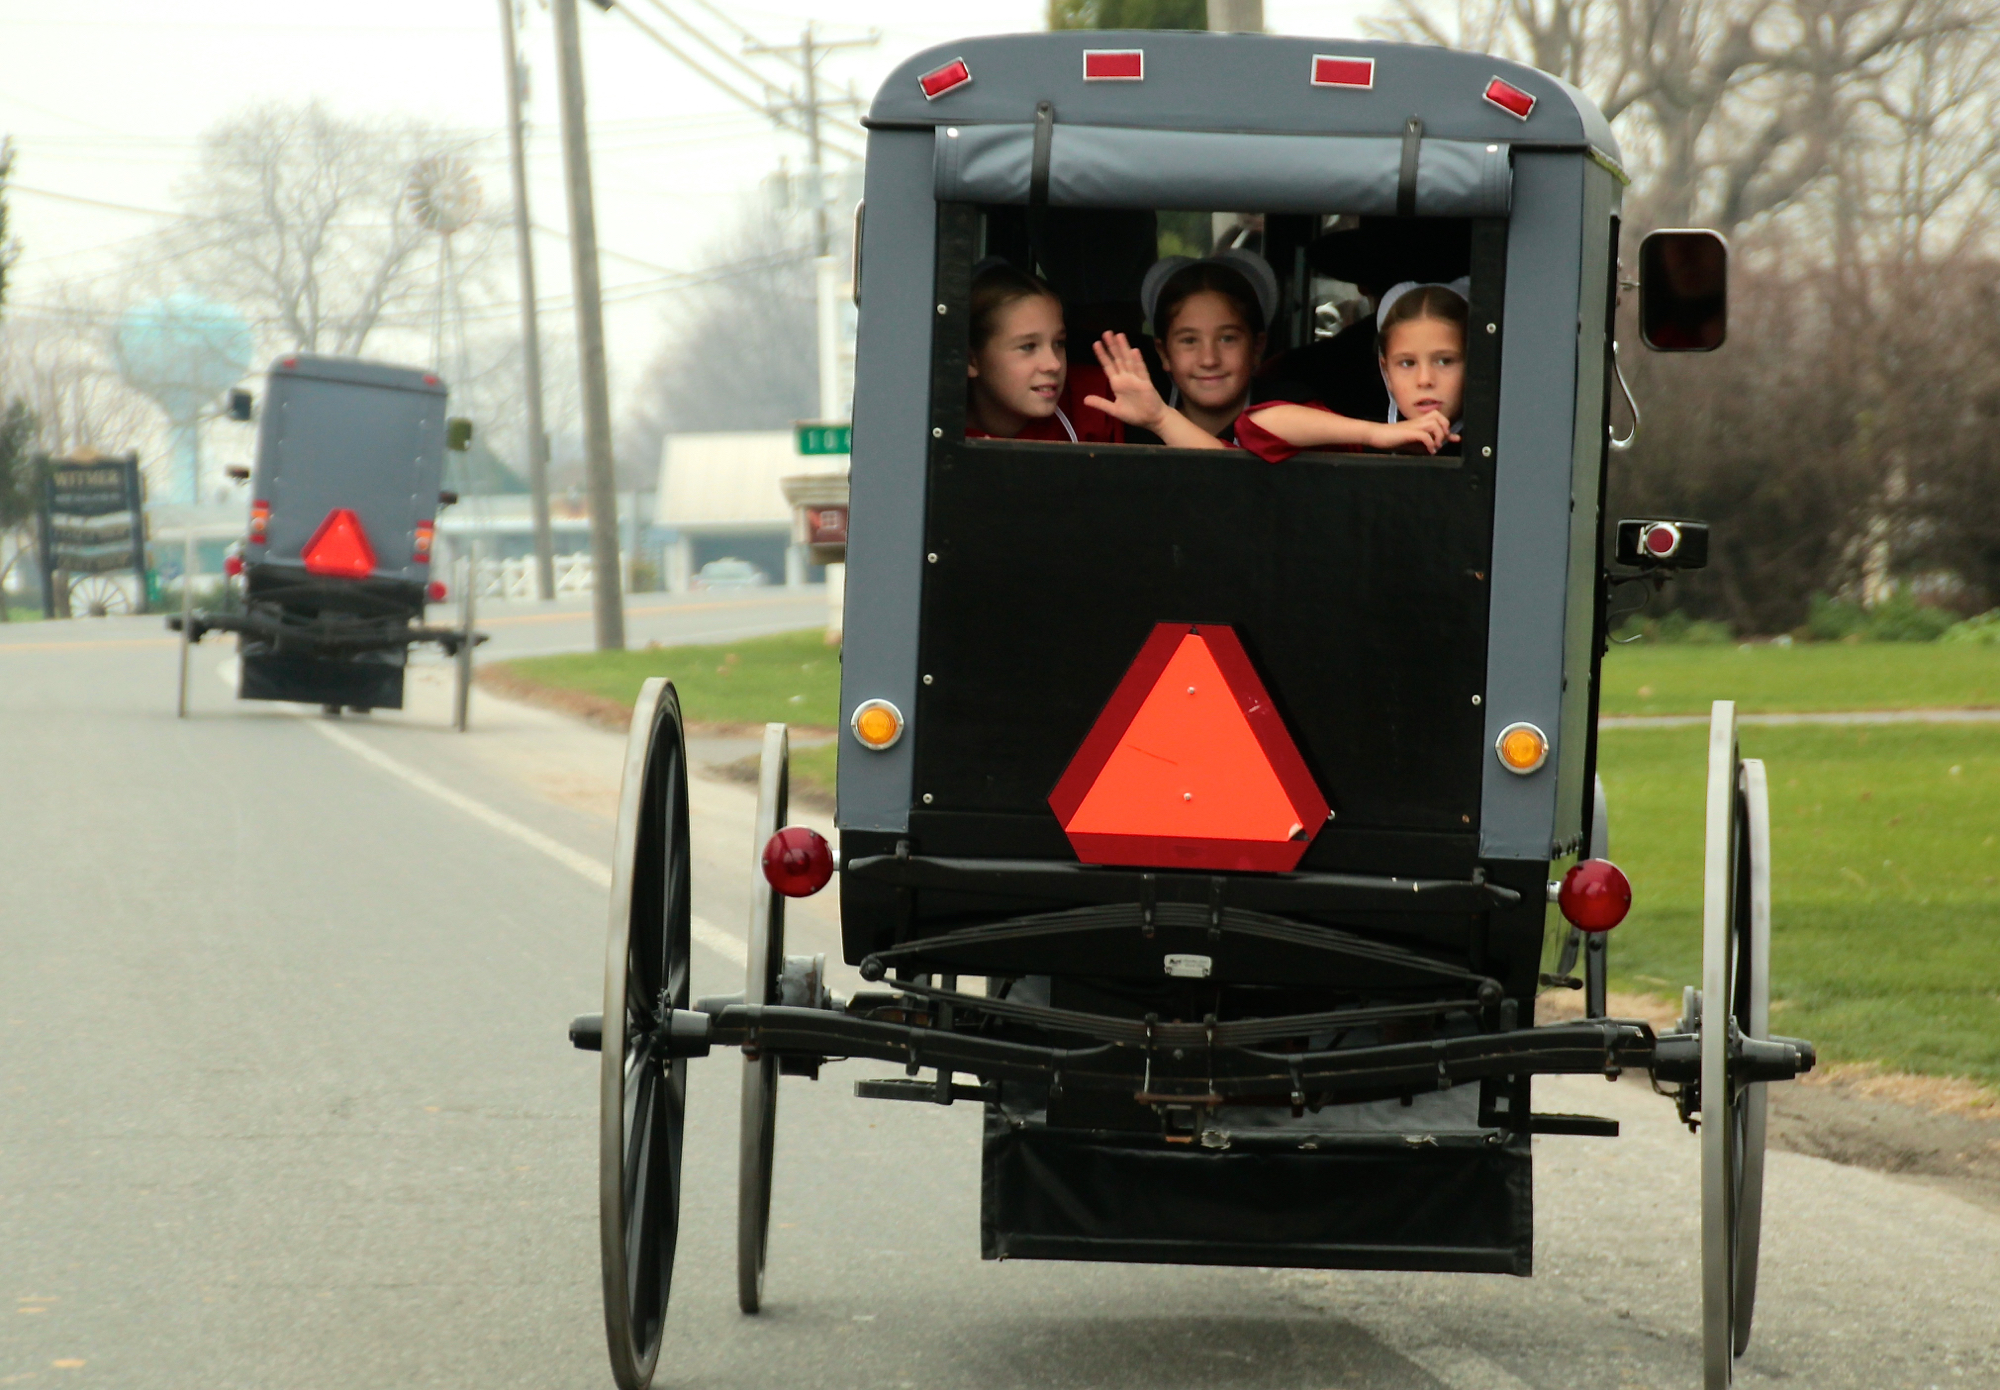
transport, vehicle, amish, 3652015, 365the2015edition, horseandbuggy, day346, day346365, 12dec15, land vehicle